Zilzie

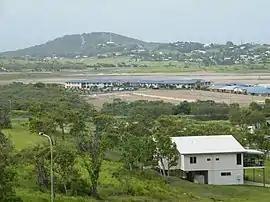
Looking over the Seaspray estate in Zilzie

Zilzie is a coastal locality in the Livingstone Shire, Queensland, Australia. In the , Zilzie had a population of 2,846 people.